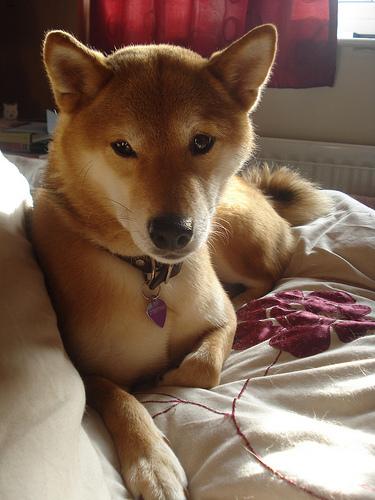
Breed: shiba inu